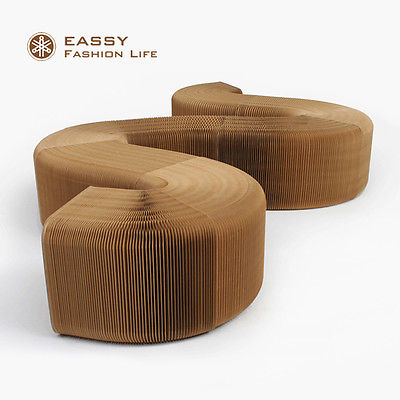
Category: sofa